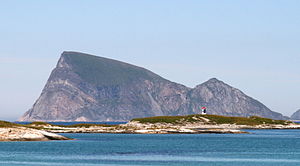
Håja (Tromsø)
Håja set fra Store Sommarøya, juli 2007.